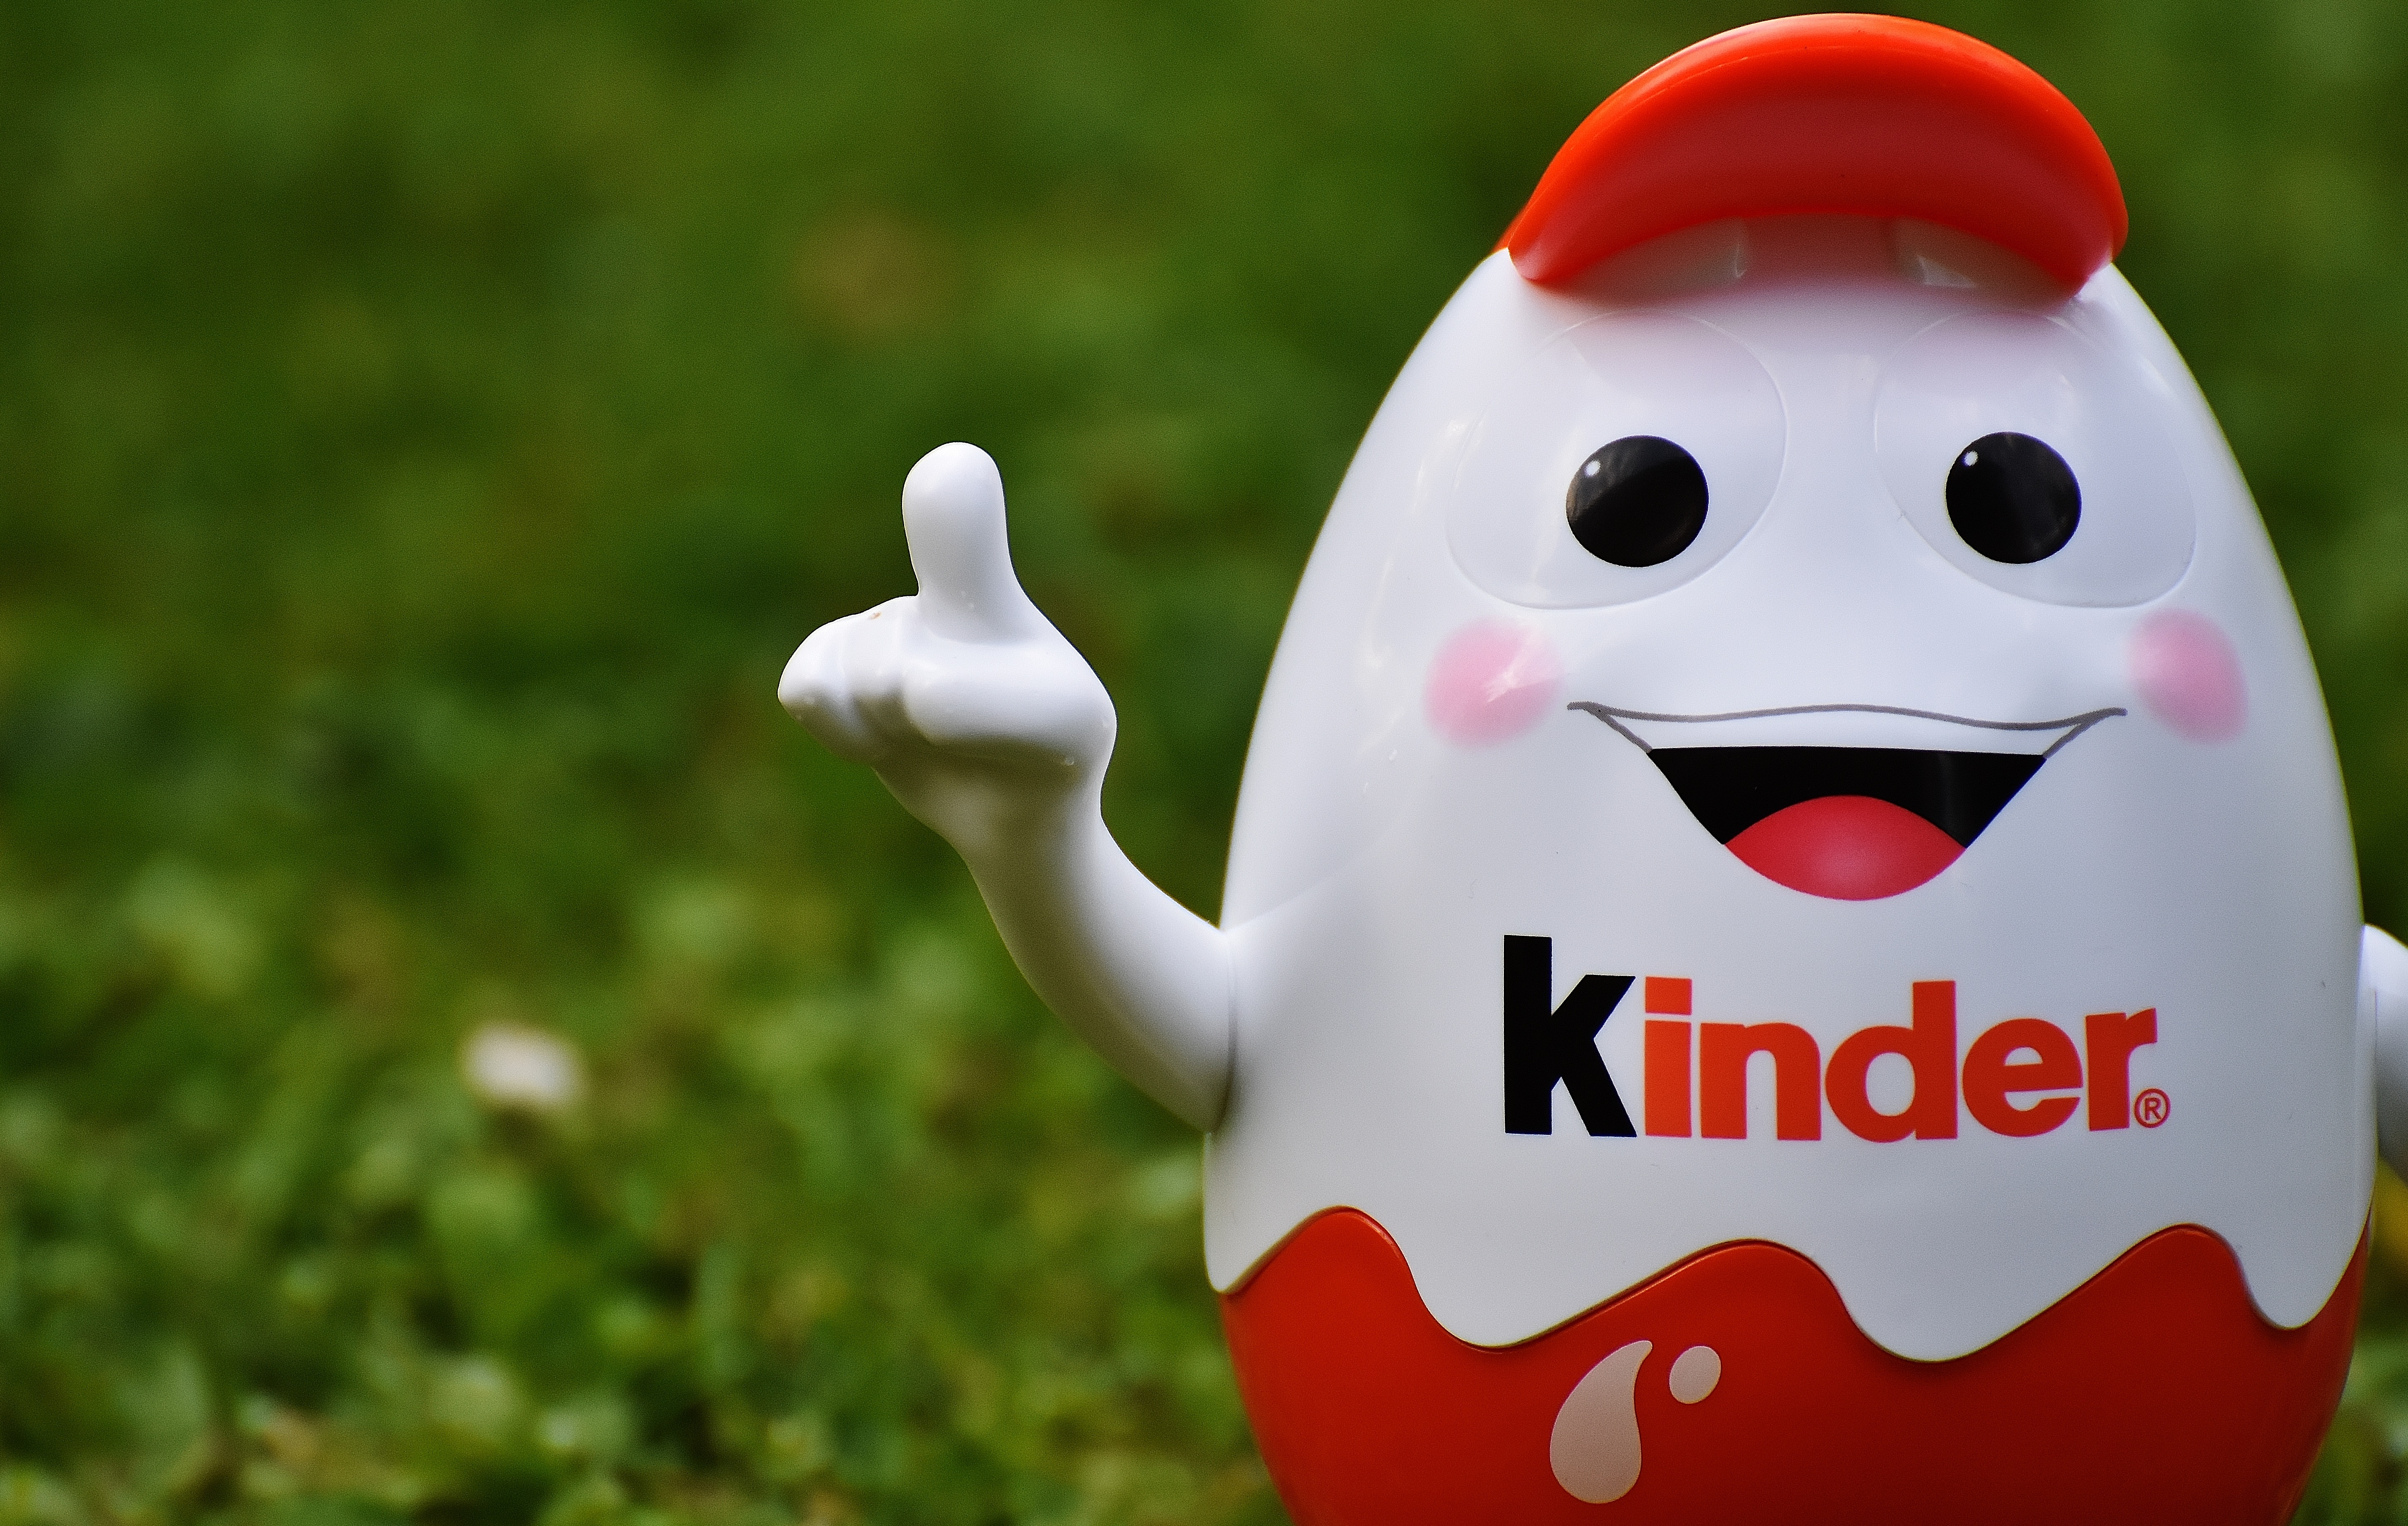
plastic, cute, red, toy, egg, children, fun, funny, piggy bank, mascot, kids chocolate, stuffed toy